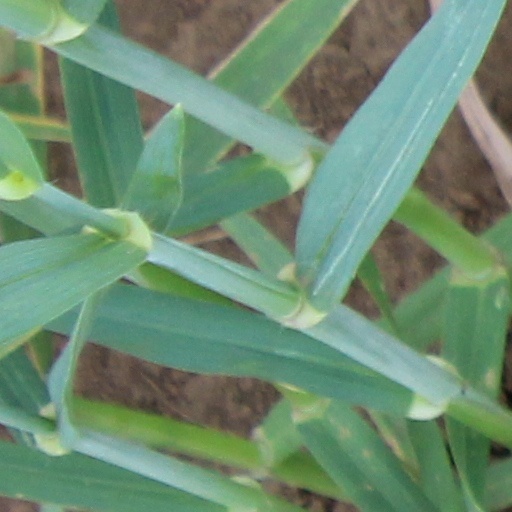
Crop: wheat